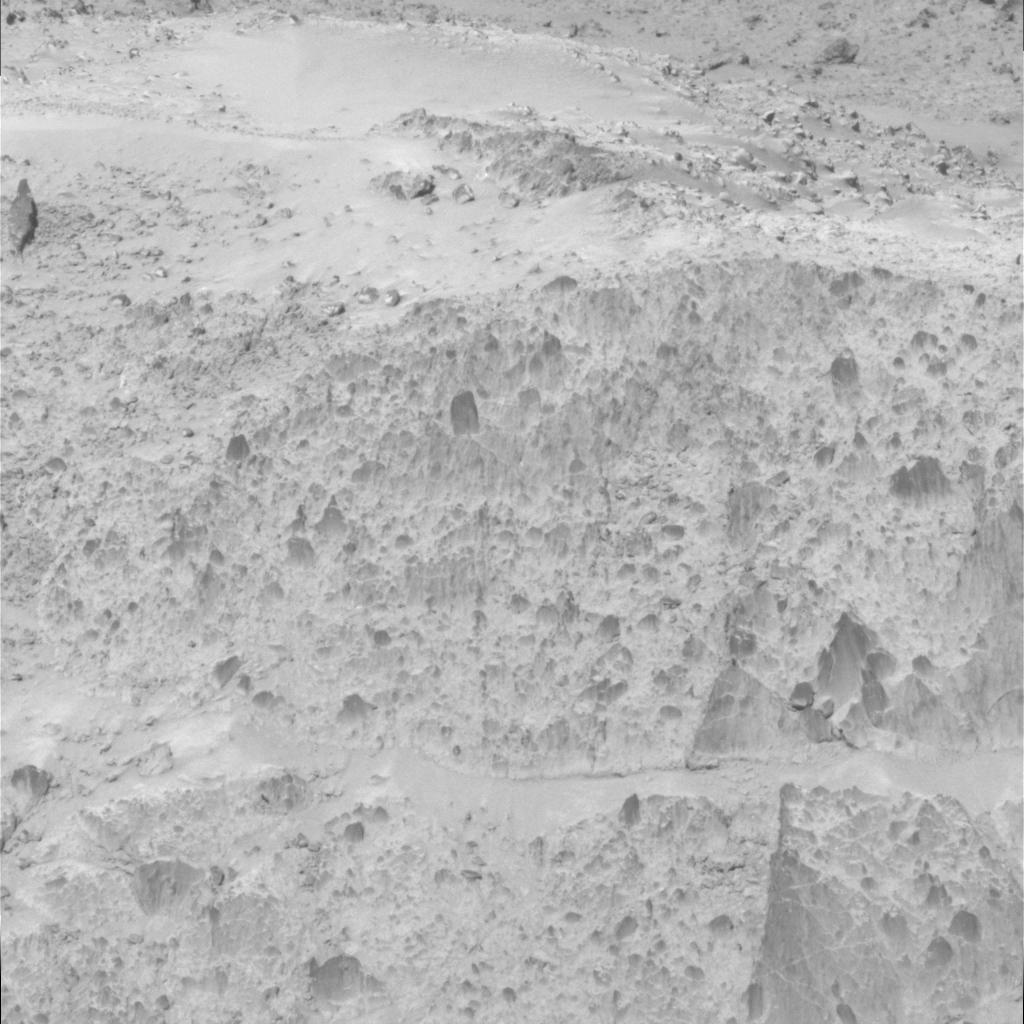
Surface features visible: Rock Outcrops, Clasts, Soil, Nearby Surface